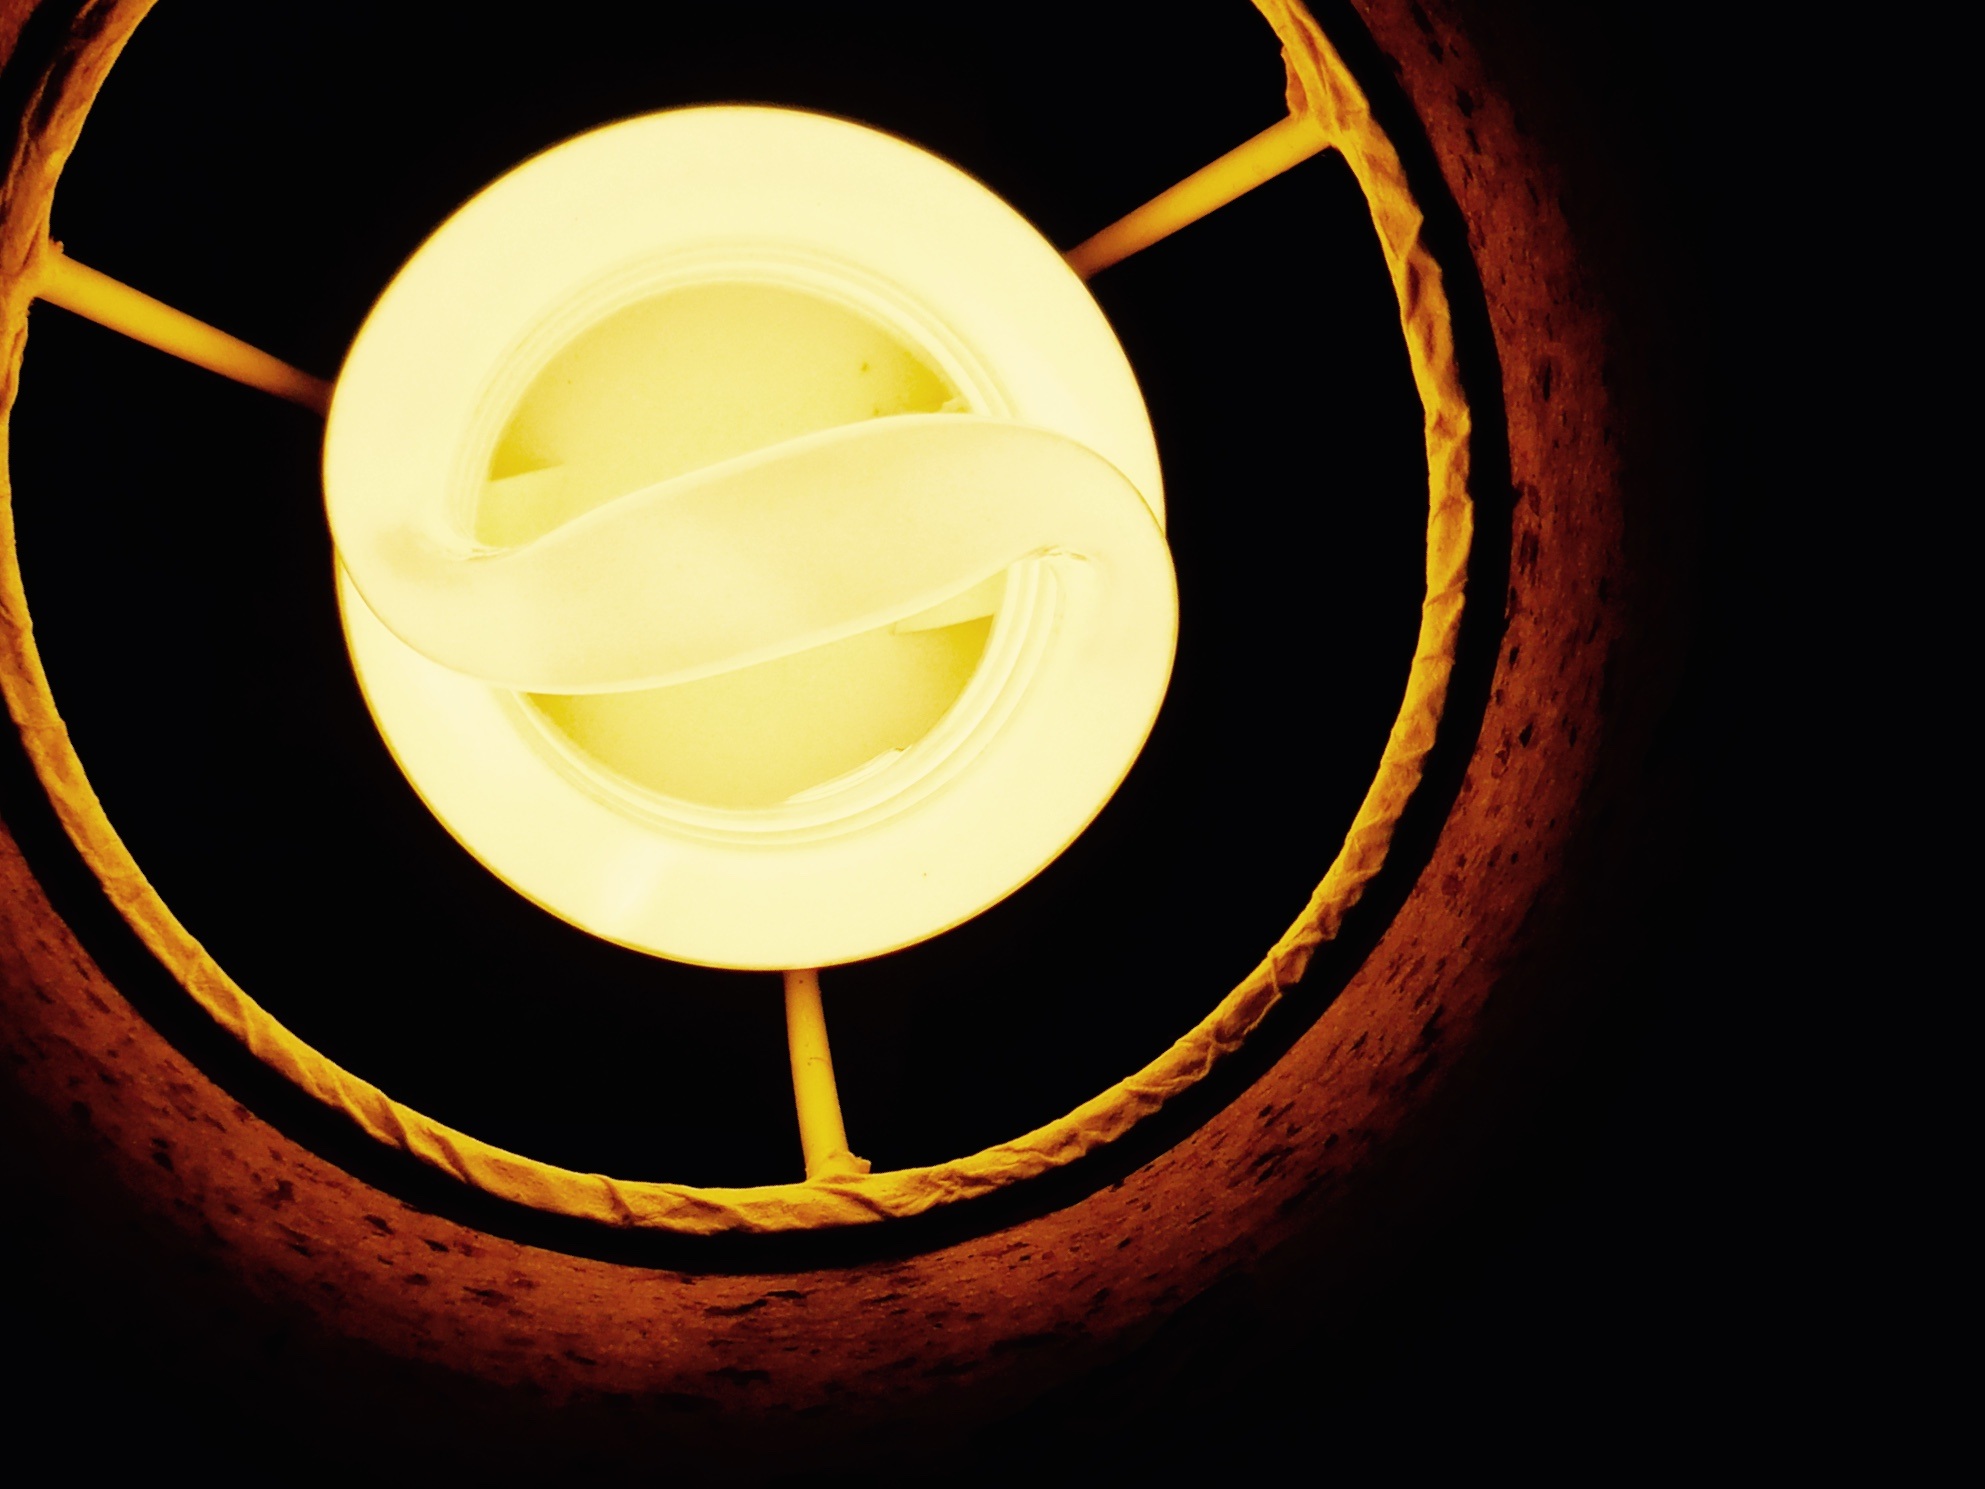
light, glowing, dark, wire, food, produce, glow, drink, lamp, yellow, lightbulb, circle, power, one, illustration, shape, illumination, macro photography, still life photography, computer wallpaper